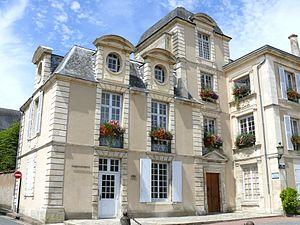
Saint-Maixent-l'Ecole - Hôtel de ville
Saint-Maixent-l'École est une commune du Centre-Ouest de la France située dans le département des Deux-Sèvres en région Nouvelle-Aquitaine.
Cet article dresse une liste par ordre de mandat des maires de Saint-Maixent-l'École.